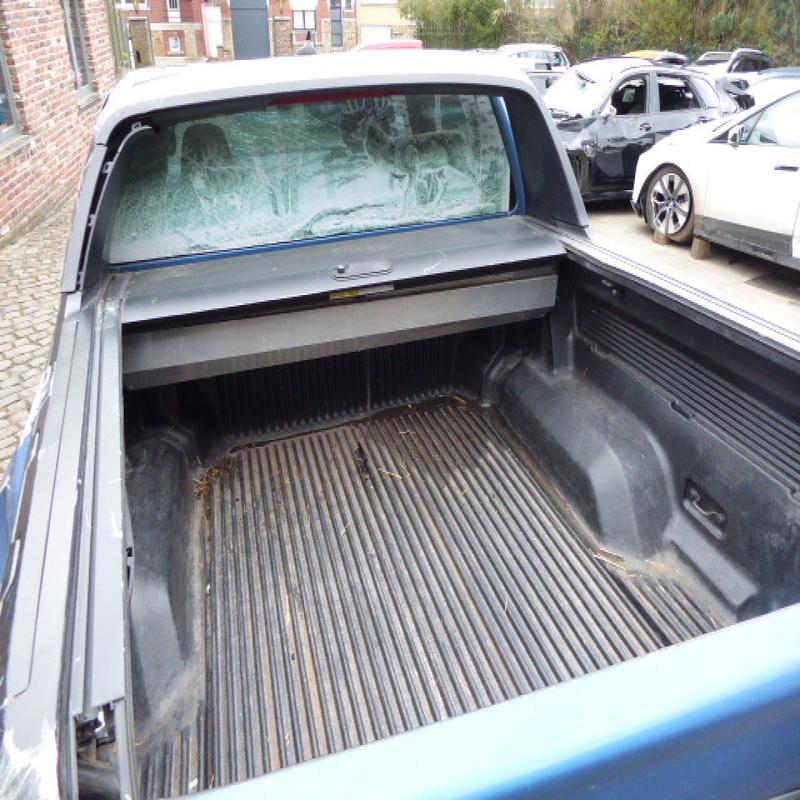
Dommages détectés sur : pare-brise avant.
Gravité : majeur